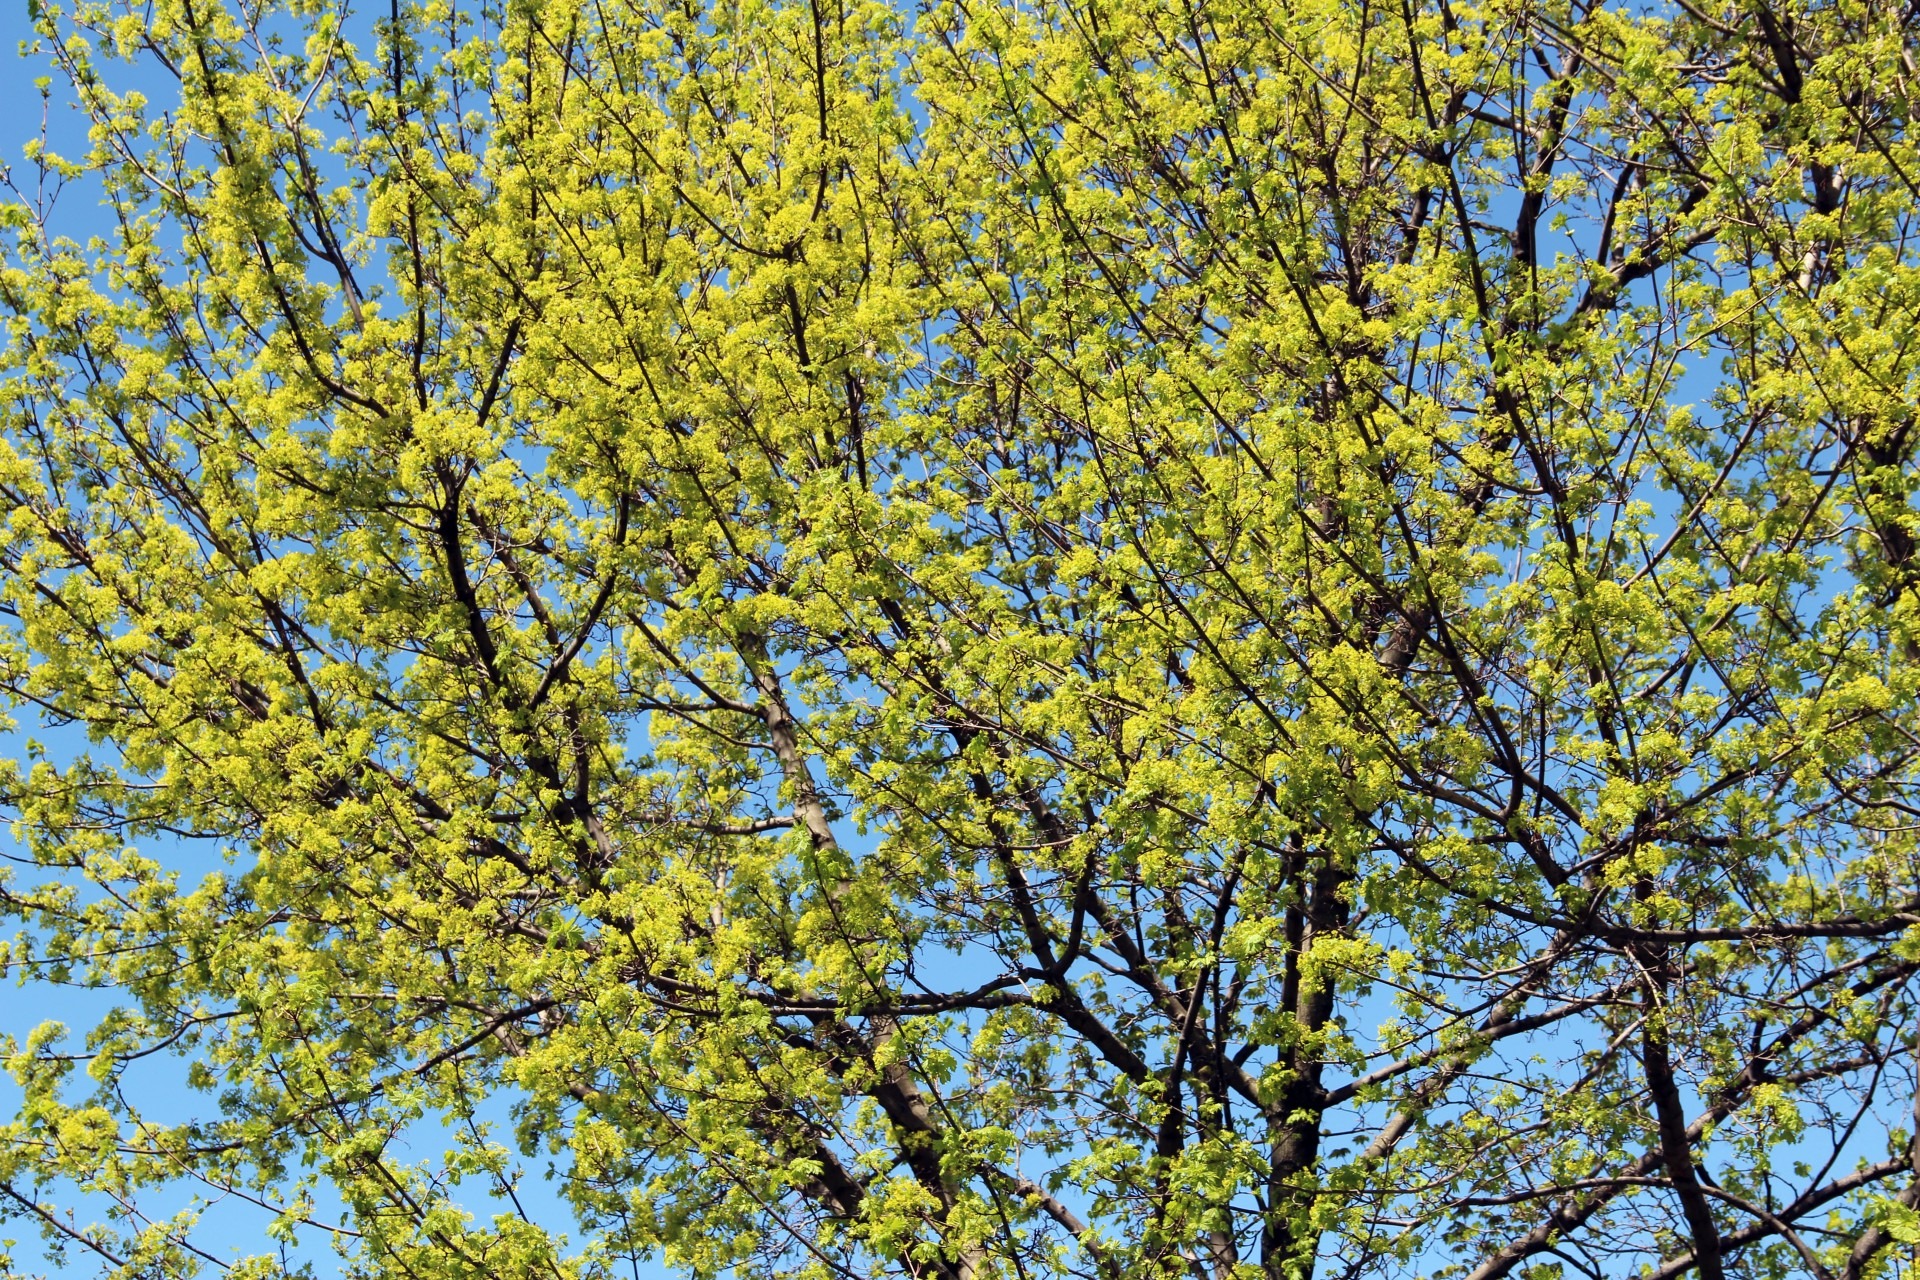
tree, forest, branch, blossom, plant, wood, leaf, flower, bloom, spring, produce, birch, autumn, maple, seedling, woods, hardwood, shrub, stock, sapling, pulp, deciduous, timber, bud, blossoming, ecosystem, topiary, flowering plant, softwood, woody plant, land plant